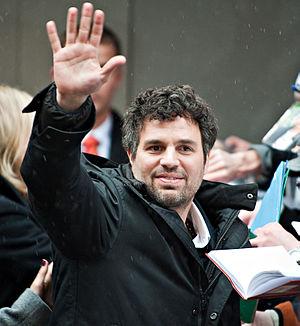
Shutter Island est un thriller psychologique américain réalisé par Martin Scorsese, sorti en 2010. C'est l'adaptation du roman Shutter Island de l'écrivain Dennis Lehane.